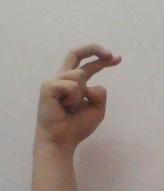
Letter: zay